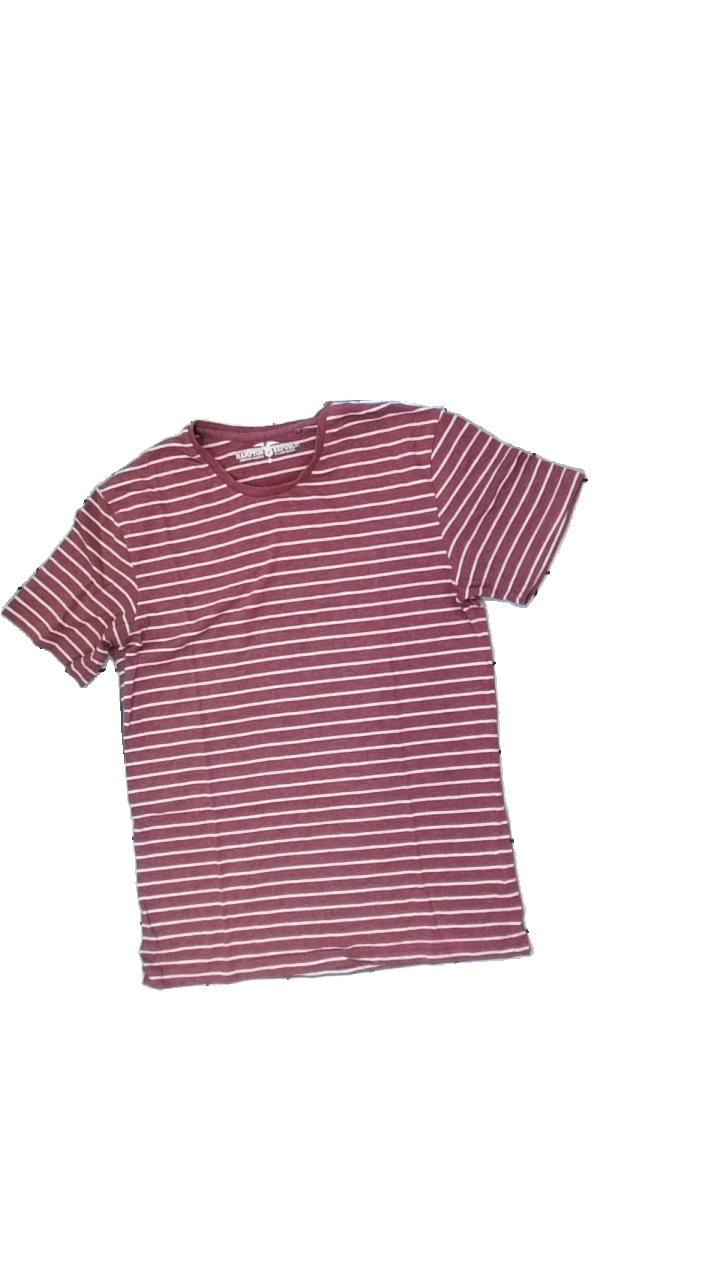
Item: T-shirt (Ladies)
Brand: Hamton Republic (kappahl)
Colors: Red, White
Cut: Regular, C-collar
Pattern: Striped
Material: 64% cotton, 36% polyester
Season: All
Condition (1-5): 3
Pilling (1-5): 1
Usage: Export
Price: <50